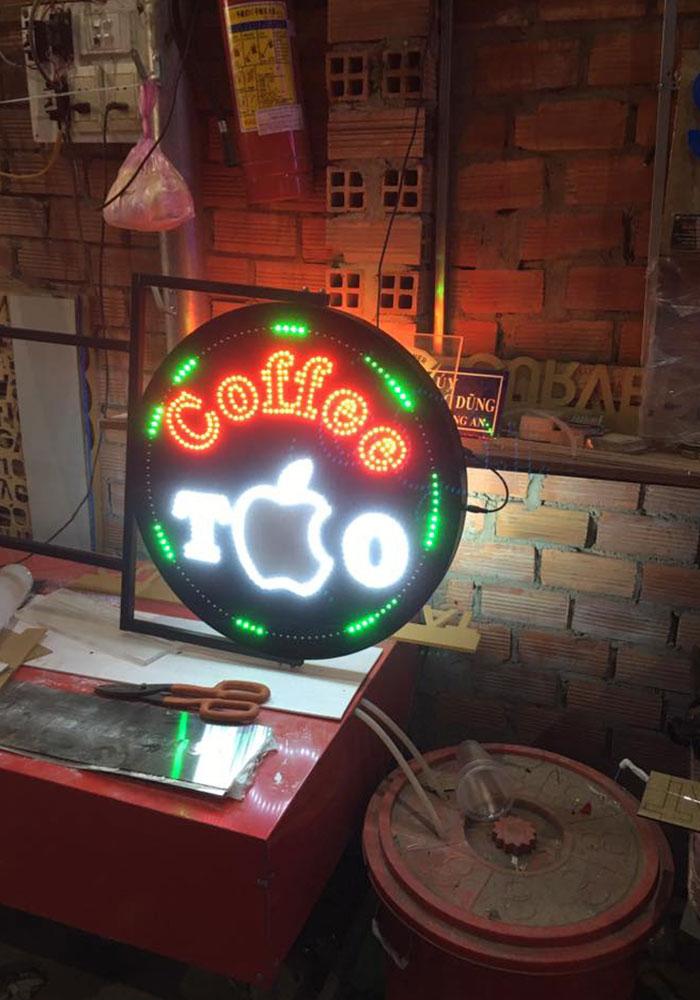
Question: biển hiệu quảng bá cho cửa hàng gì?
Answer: biển hiệu quảng bá cho cửa hàng cà phê